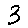
Label: 3